Describe the emotion expressed in this image:  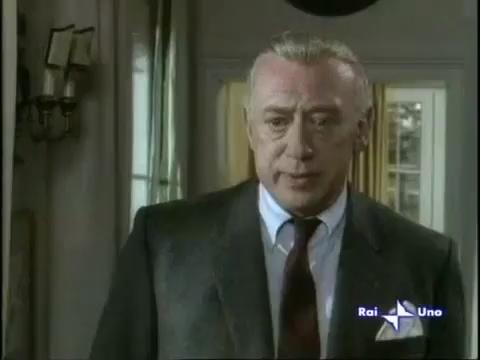
This person displays Suffering, valence and arousal with low intensity.